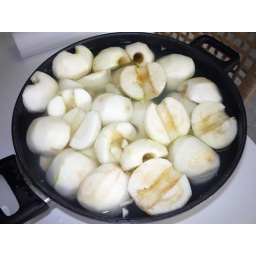
Soaking in lemon water helps prevent browning as you wait to use your peeled apples.